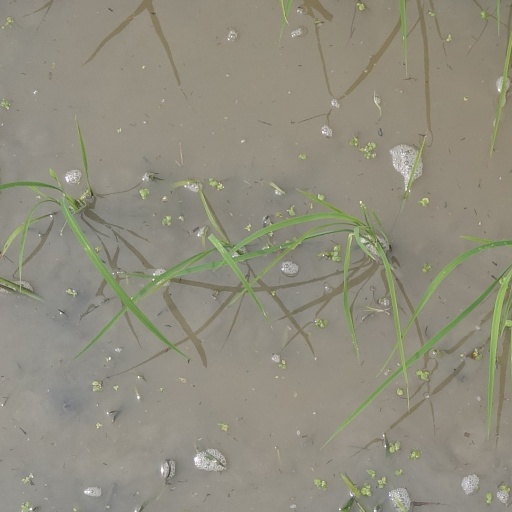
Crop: rice